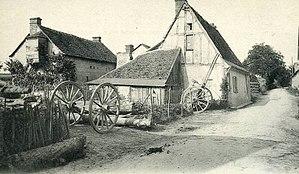
Ancienne ferme à Fondettes.
Fondettes est une commune française du département d'Indre-et-Loire en région Centre-Val de Loire.